Answer in natural language. Consider the 3D positions of the objects in the scene and not just the 2D positions in the image. Is the centerpoint of  dining table at a higher height than brown sofa? Choose between the following options: no or yes
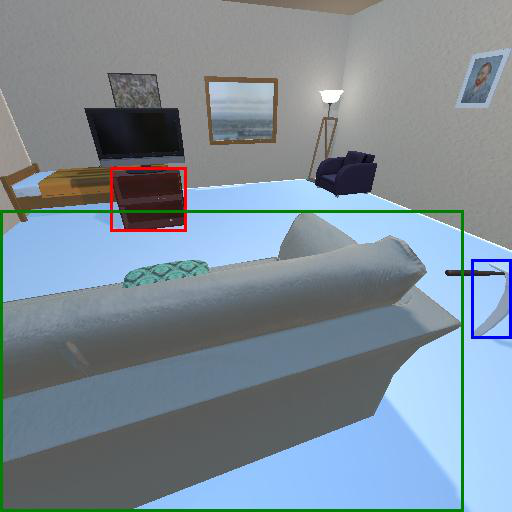
<answer>yes</answer>